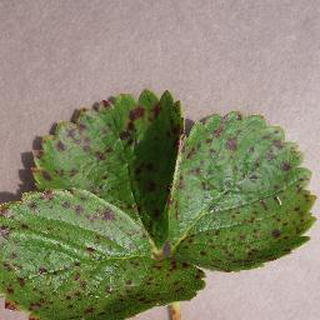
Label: strawberry_leaf_scorch